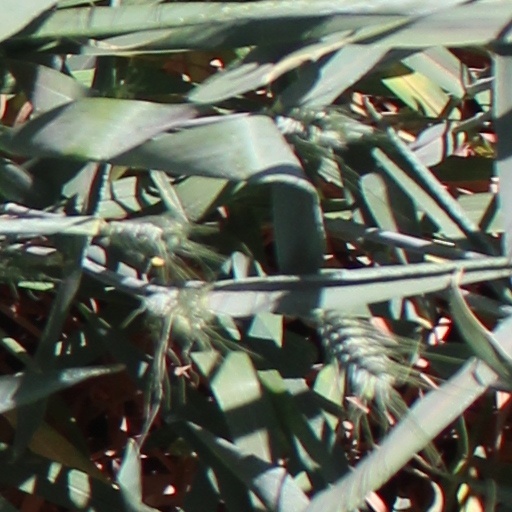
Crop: wheat